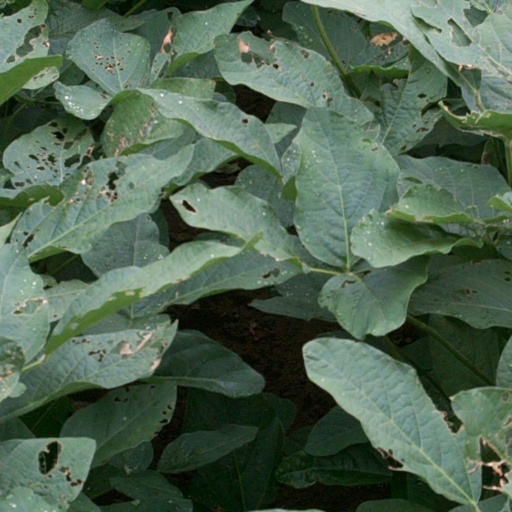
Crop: soybean